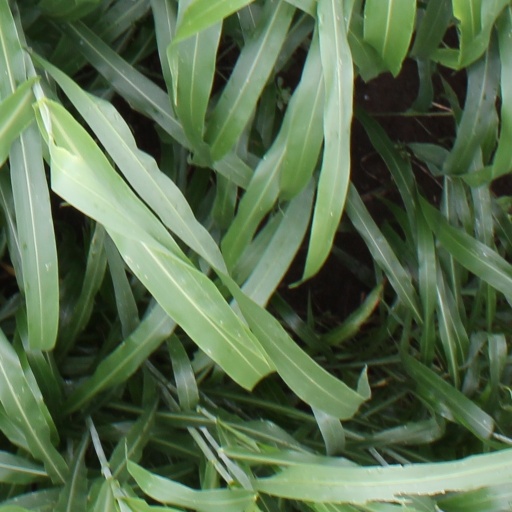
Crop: sorghum